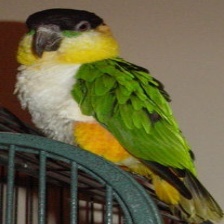
Species: BLACK HEADED CAIQUE
Scientific name: PIONITES MELANOCEPHALUS